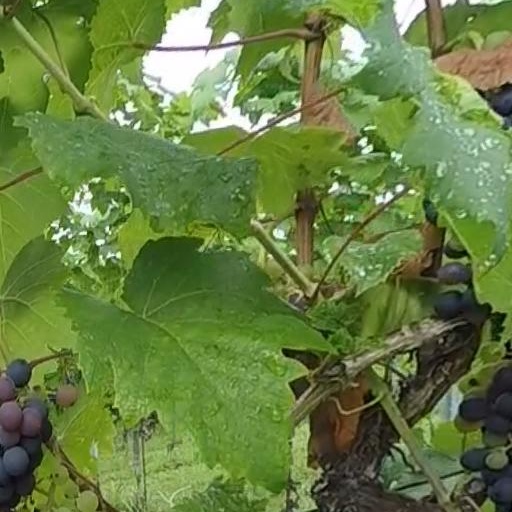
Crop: grape